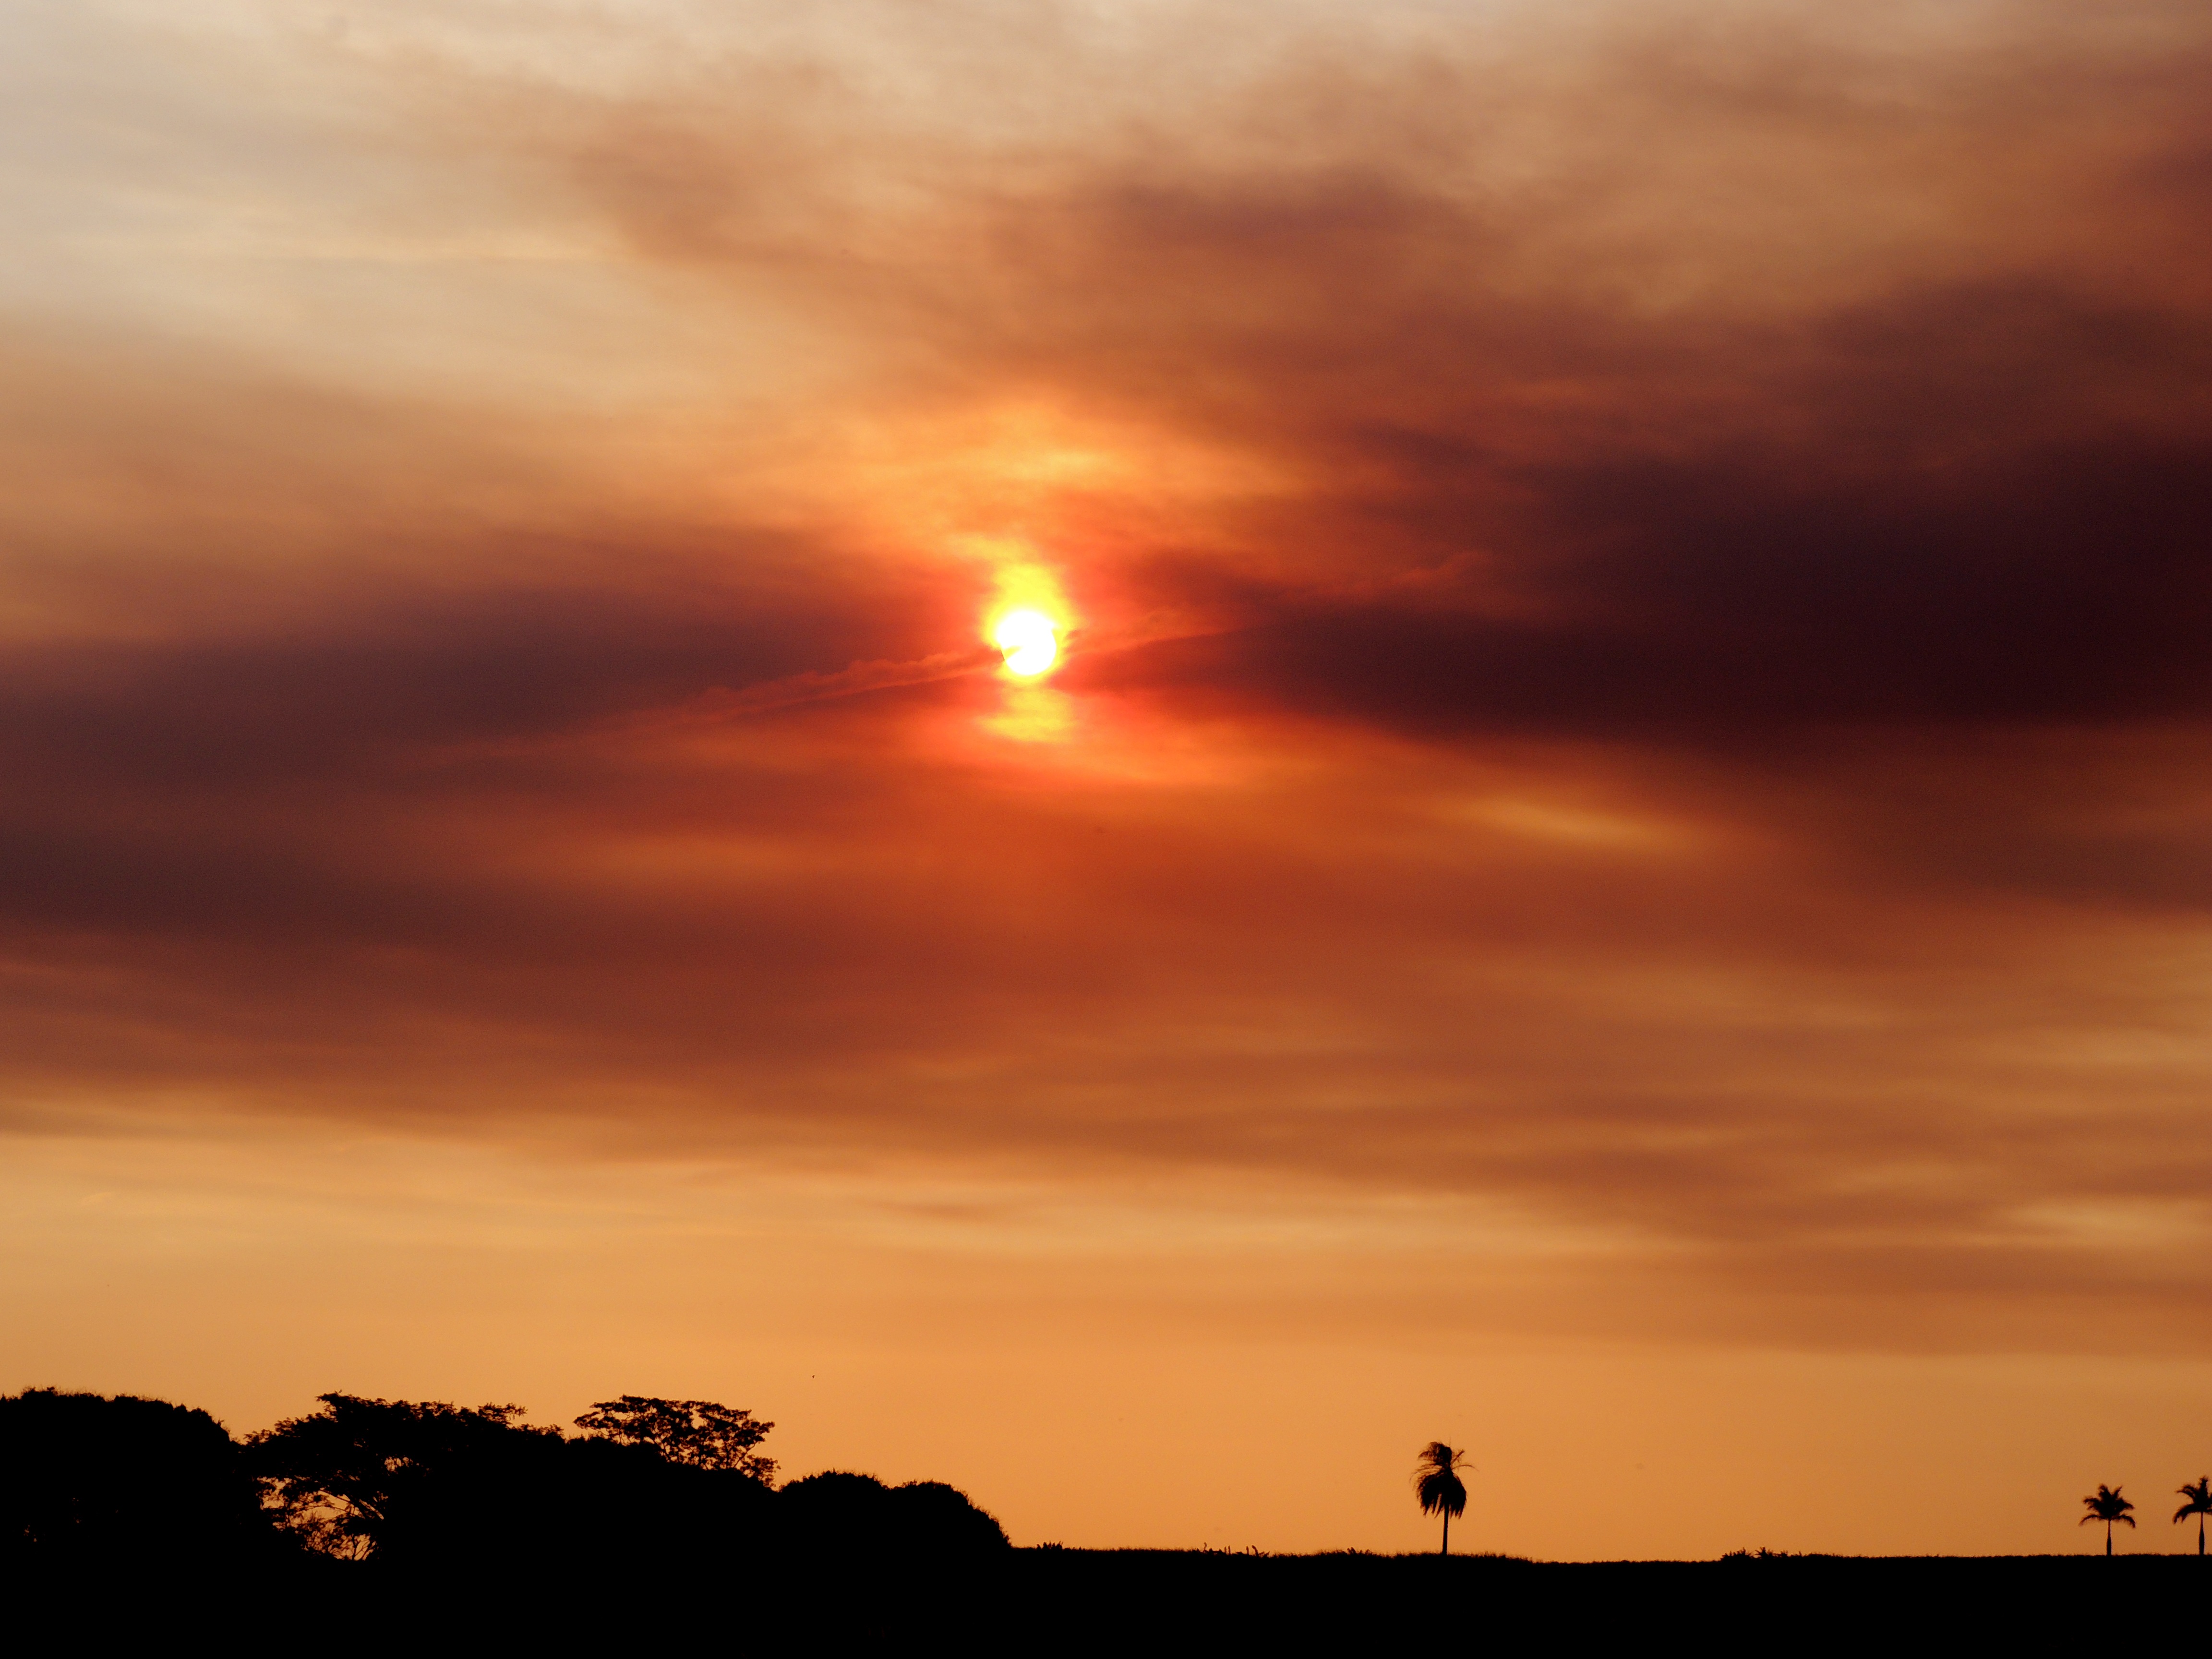
horizon, cloud, sky, sun, sunrise, sunset, sunlight, morning, dawn, atmosphere, dusk, evening, afterglow, against light, atmospheric phenomenon, red sky at morning, clouds in the sun